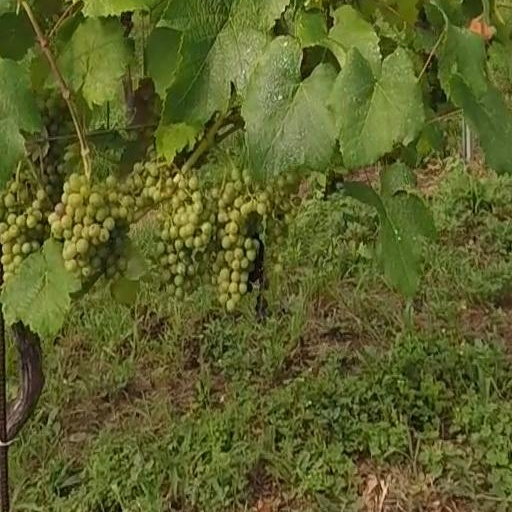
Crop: grape